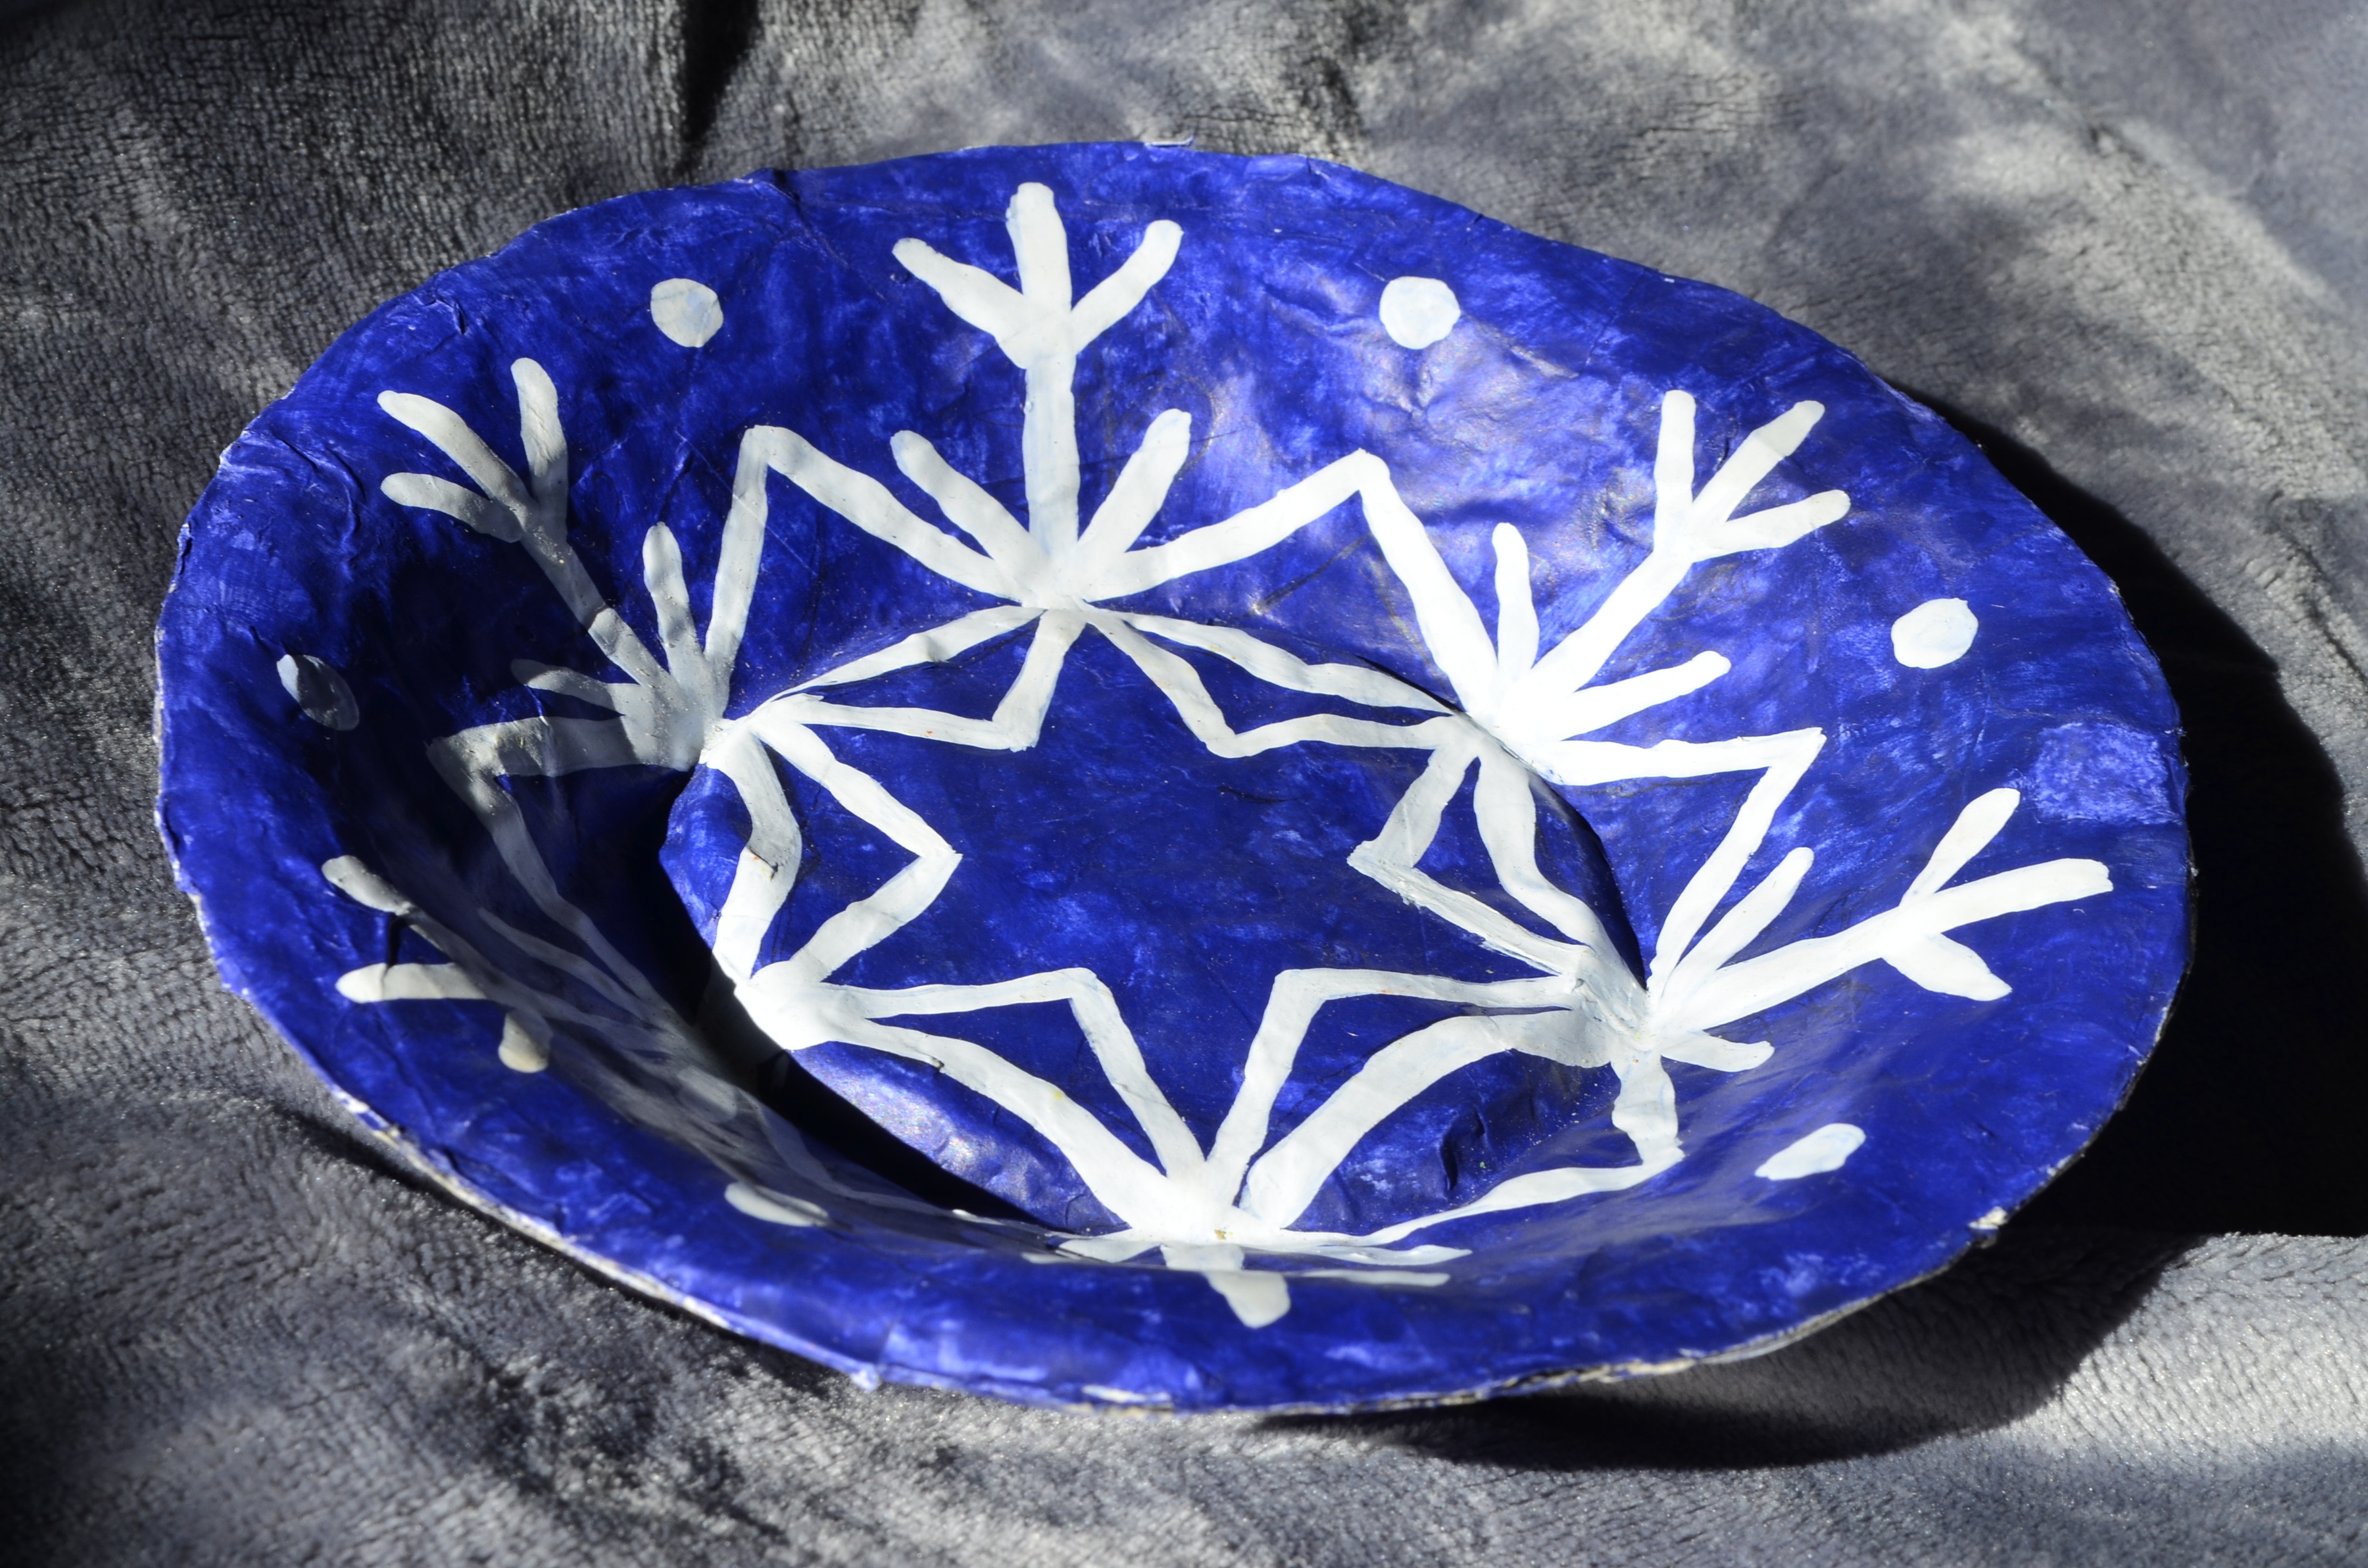
flower, glass, color, plate, blue, colorful, material, painting, jewellery, figure, creativity, bright, handmade, gemstone, arts and crafts, dishware, cobalt blue, fashion accessory, blue and white porcelain